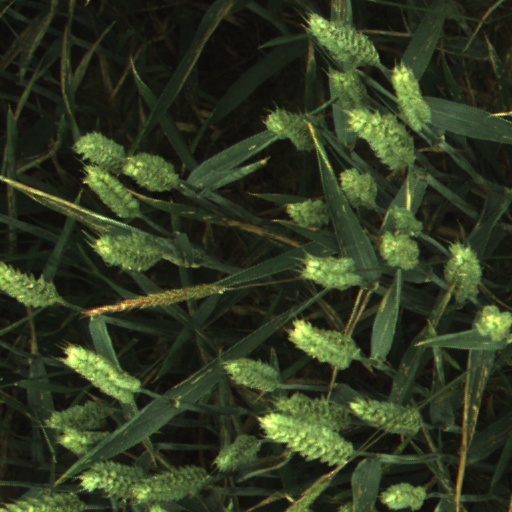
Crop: wheat